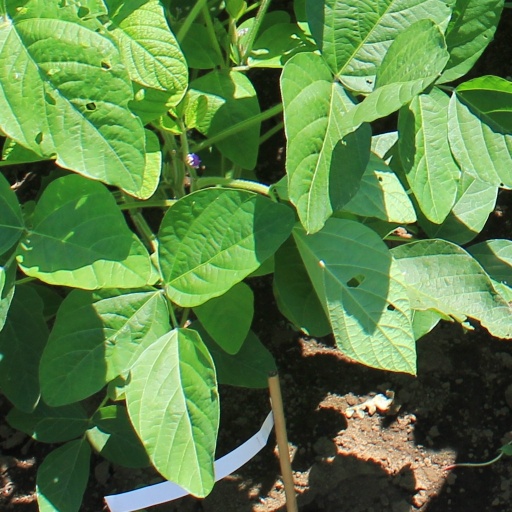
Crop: soybean